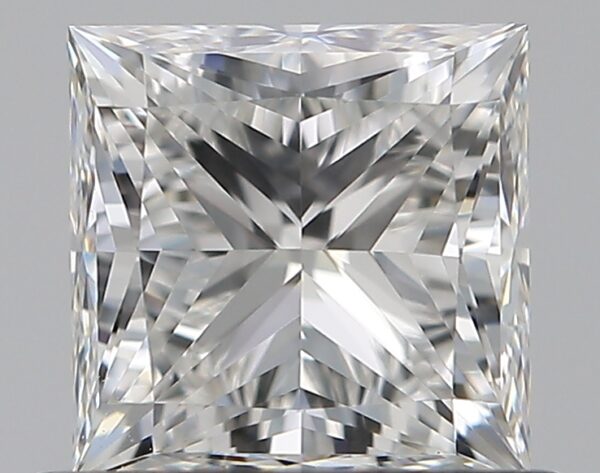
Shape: princess
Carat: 0.7
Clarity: VVS2
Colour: G
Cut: EX
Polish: EX
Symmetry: VG
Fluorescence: N
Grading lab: GIA
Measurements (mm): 4.69 x 4.69 x 3.41